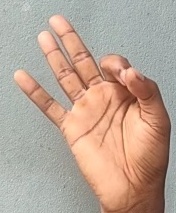
ASL sign: 9